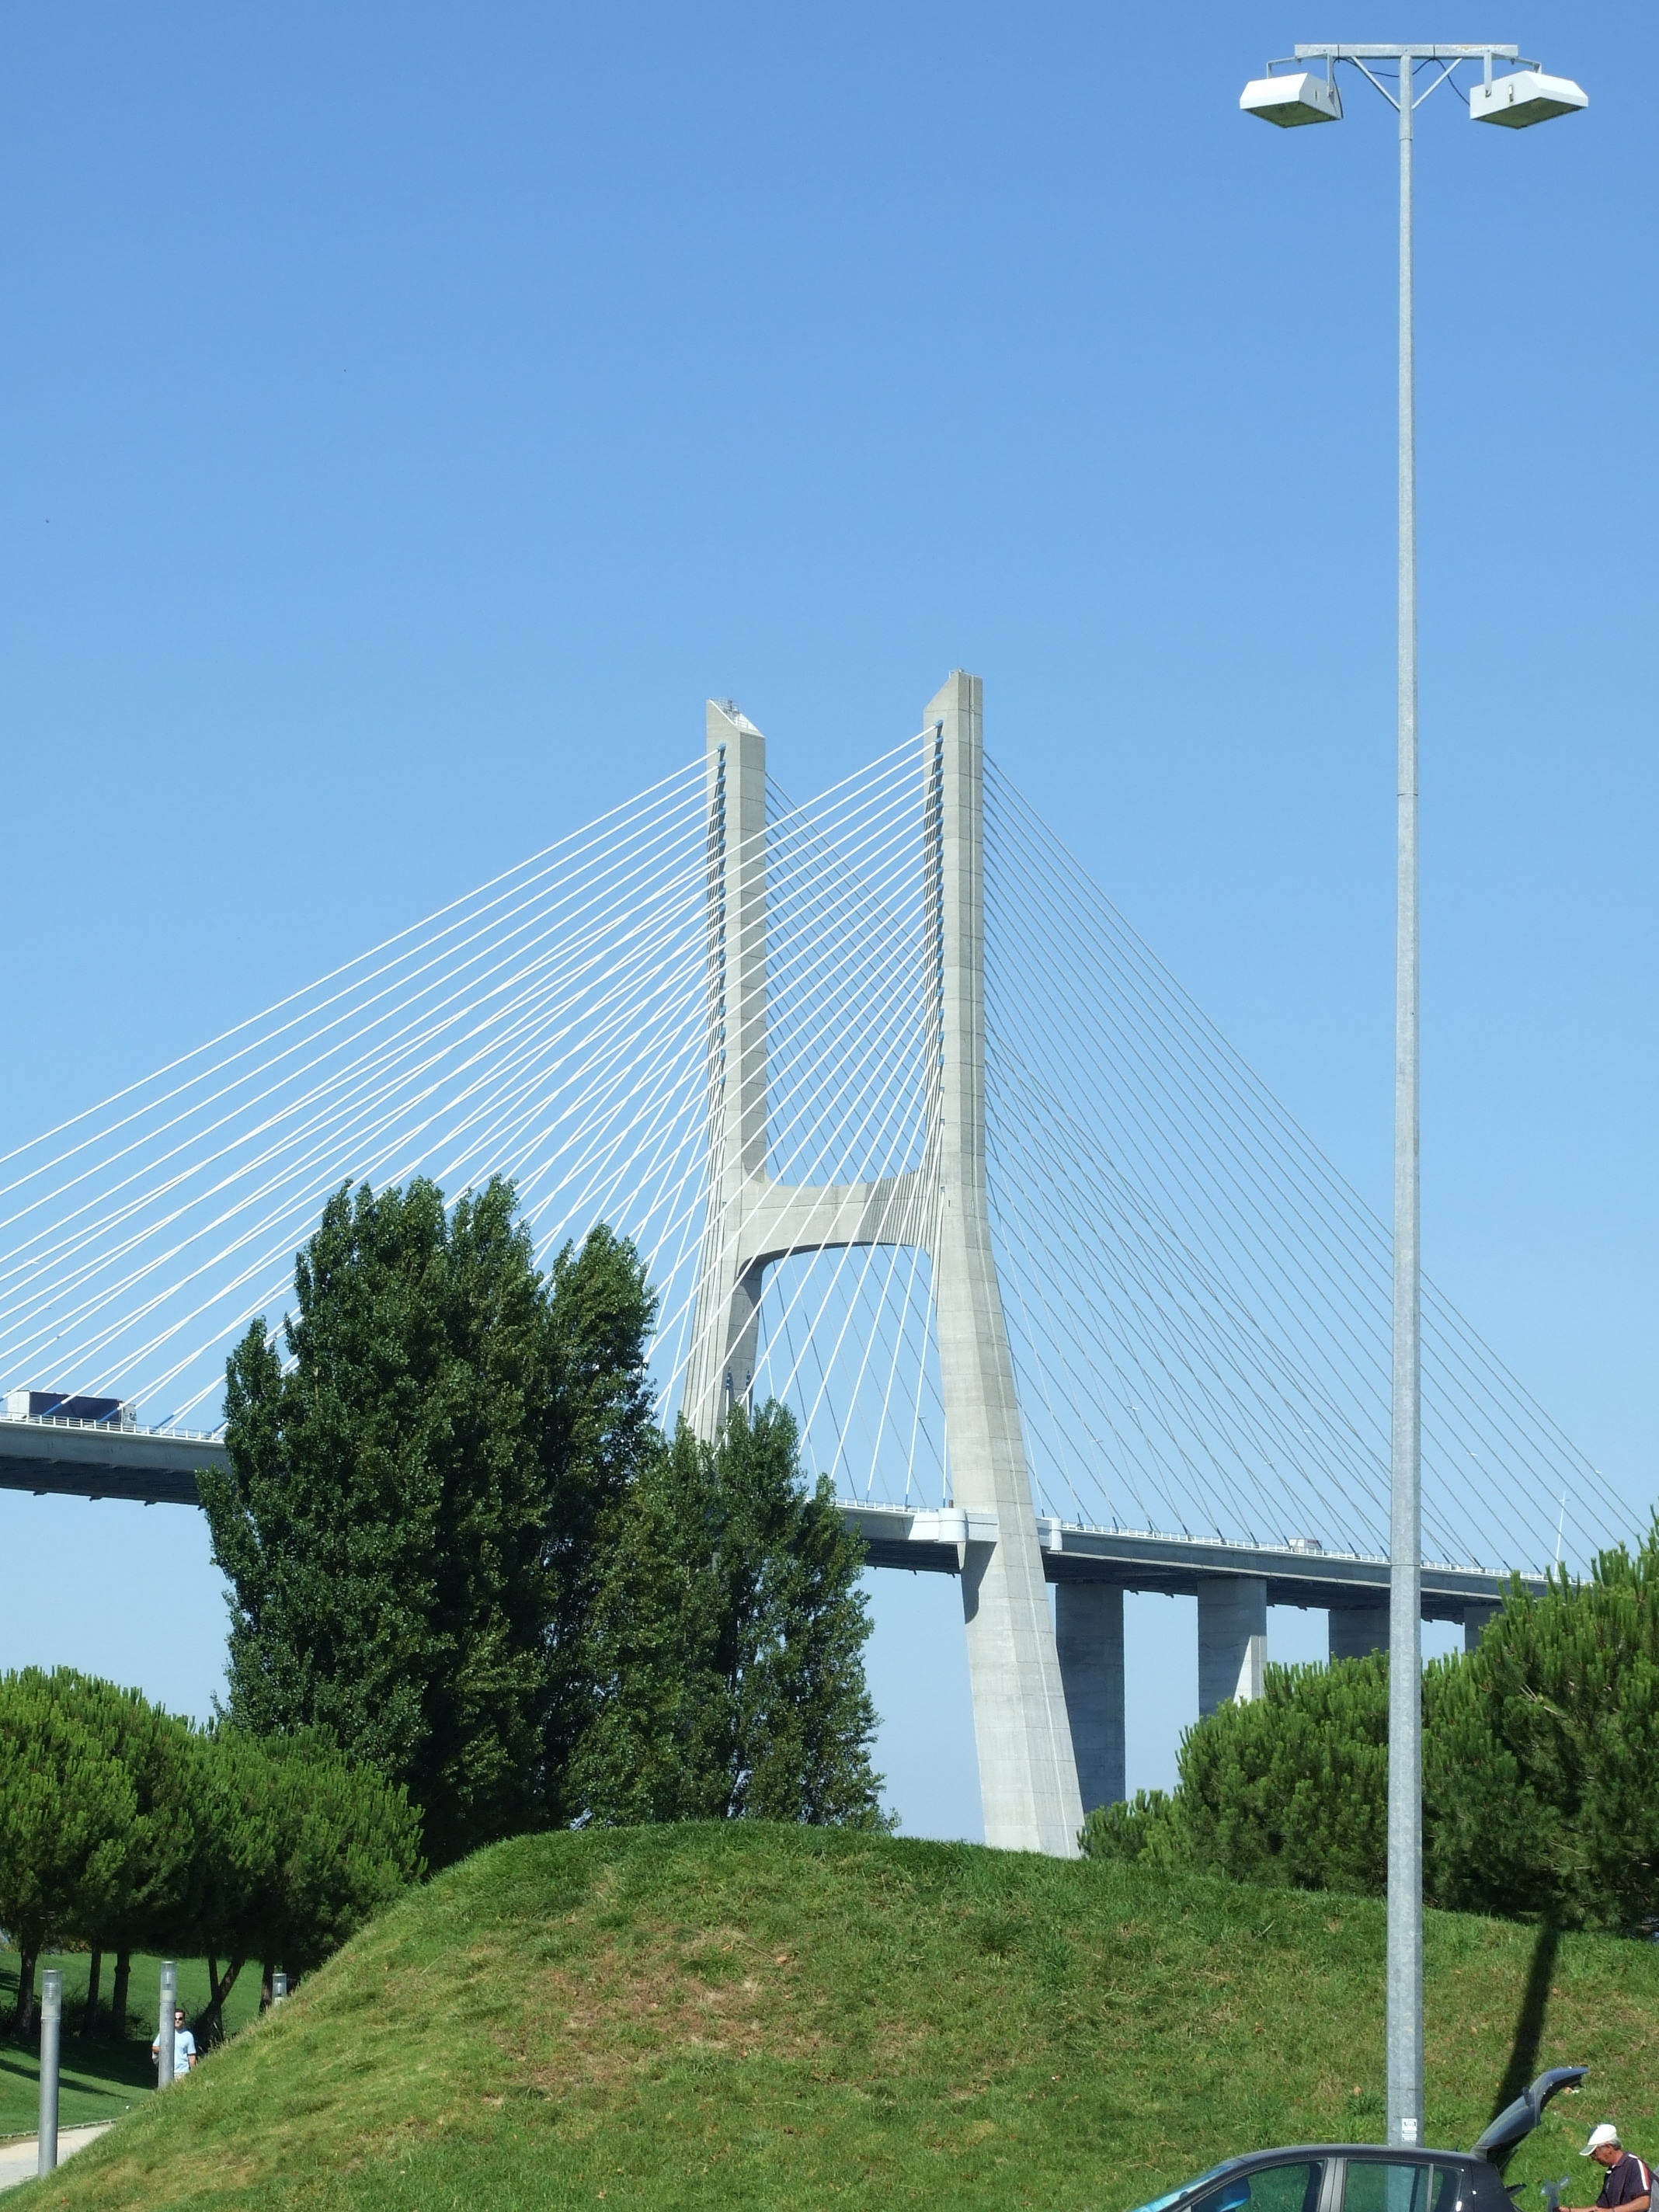
sky, extradosed bridge, cable stayed bridge, bridge, pole, suspension bridge, architecture, nonbuilding structure, brug, street light